Showgirls of Pakistan

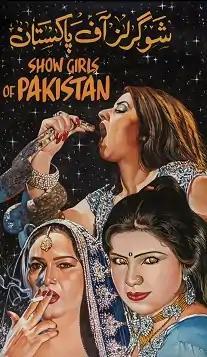

Showgirls of Pakistan is a 2020 documentary film by Lahore-born filmmaker Saad Khan, about the commercial Mujra industry of Pakistan.